Luz Marina Bernal

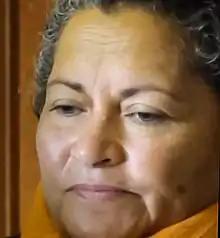

Luz Marina Bernal Parra (born 1960) is a Colombian peace and human rights activist, a founding member of the group. She was nominated for the Nobel Peace Prize in 2016 and has been a champion of the struggle of women whose children were kidnapped and murdered by members of the Colombian Army to the south of Bogotá, who passed them off as guerrillas – the so-called "false positives". She managed to get Álvaro Uribe, the President of Colombia, to retract statements insulting the memory of the young people of Soacha, presented as guerrillas killed in combat during his democratic security policy. A judgment of reparation was handed down in 2014.